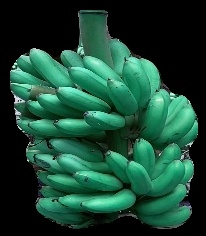
Variety: rasbale
Grade: grade1